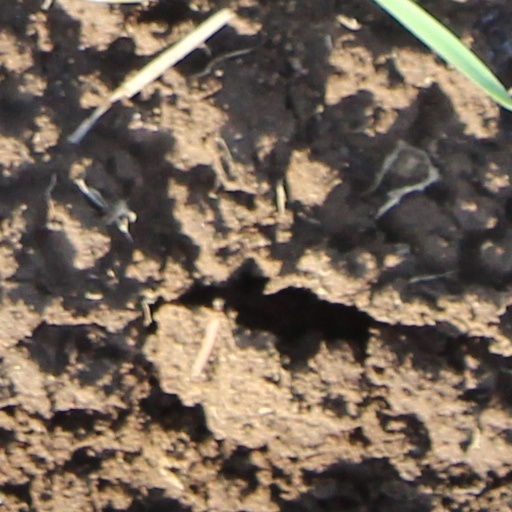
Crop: wheat